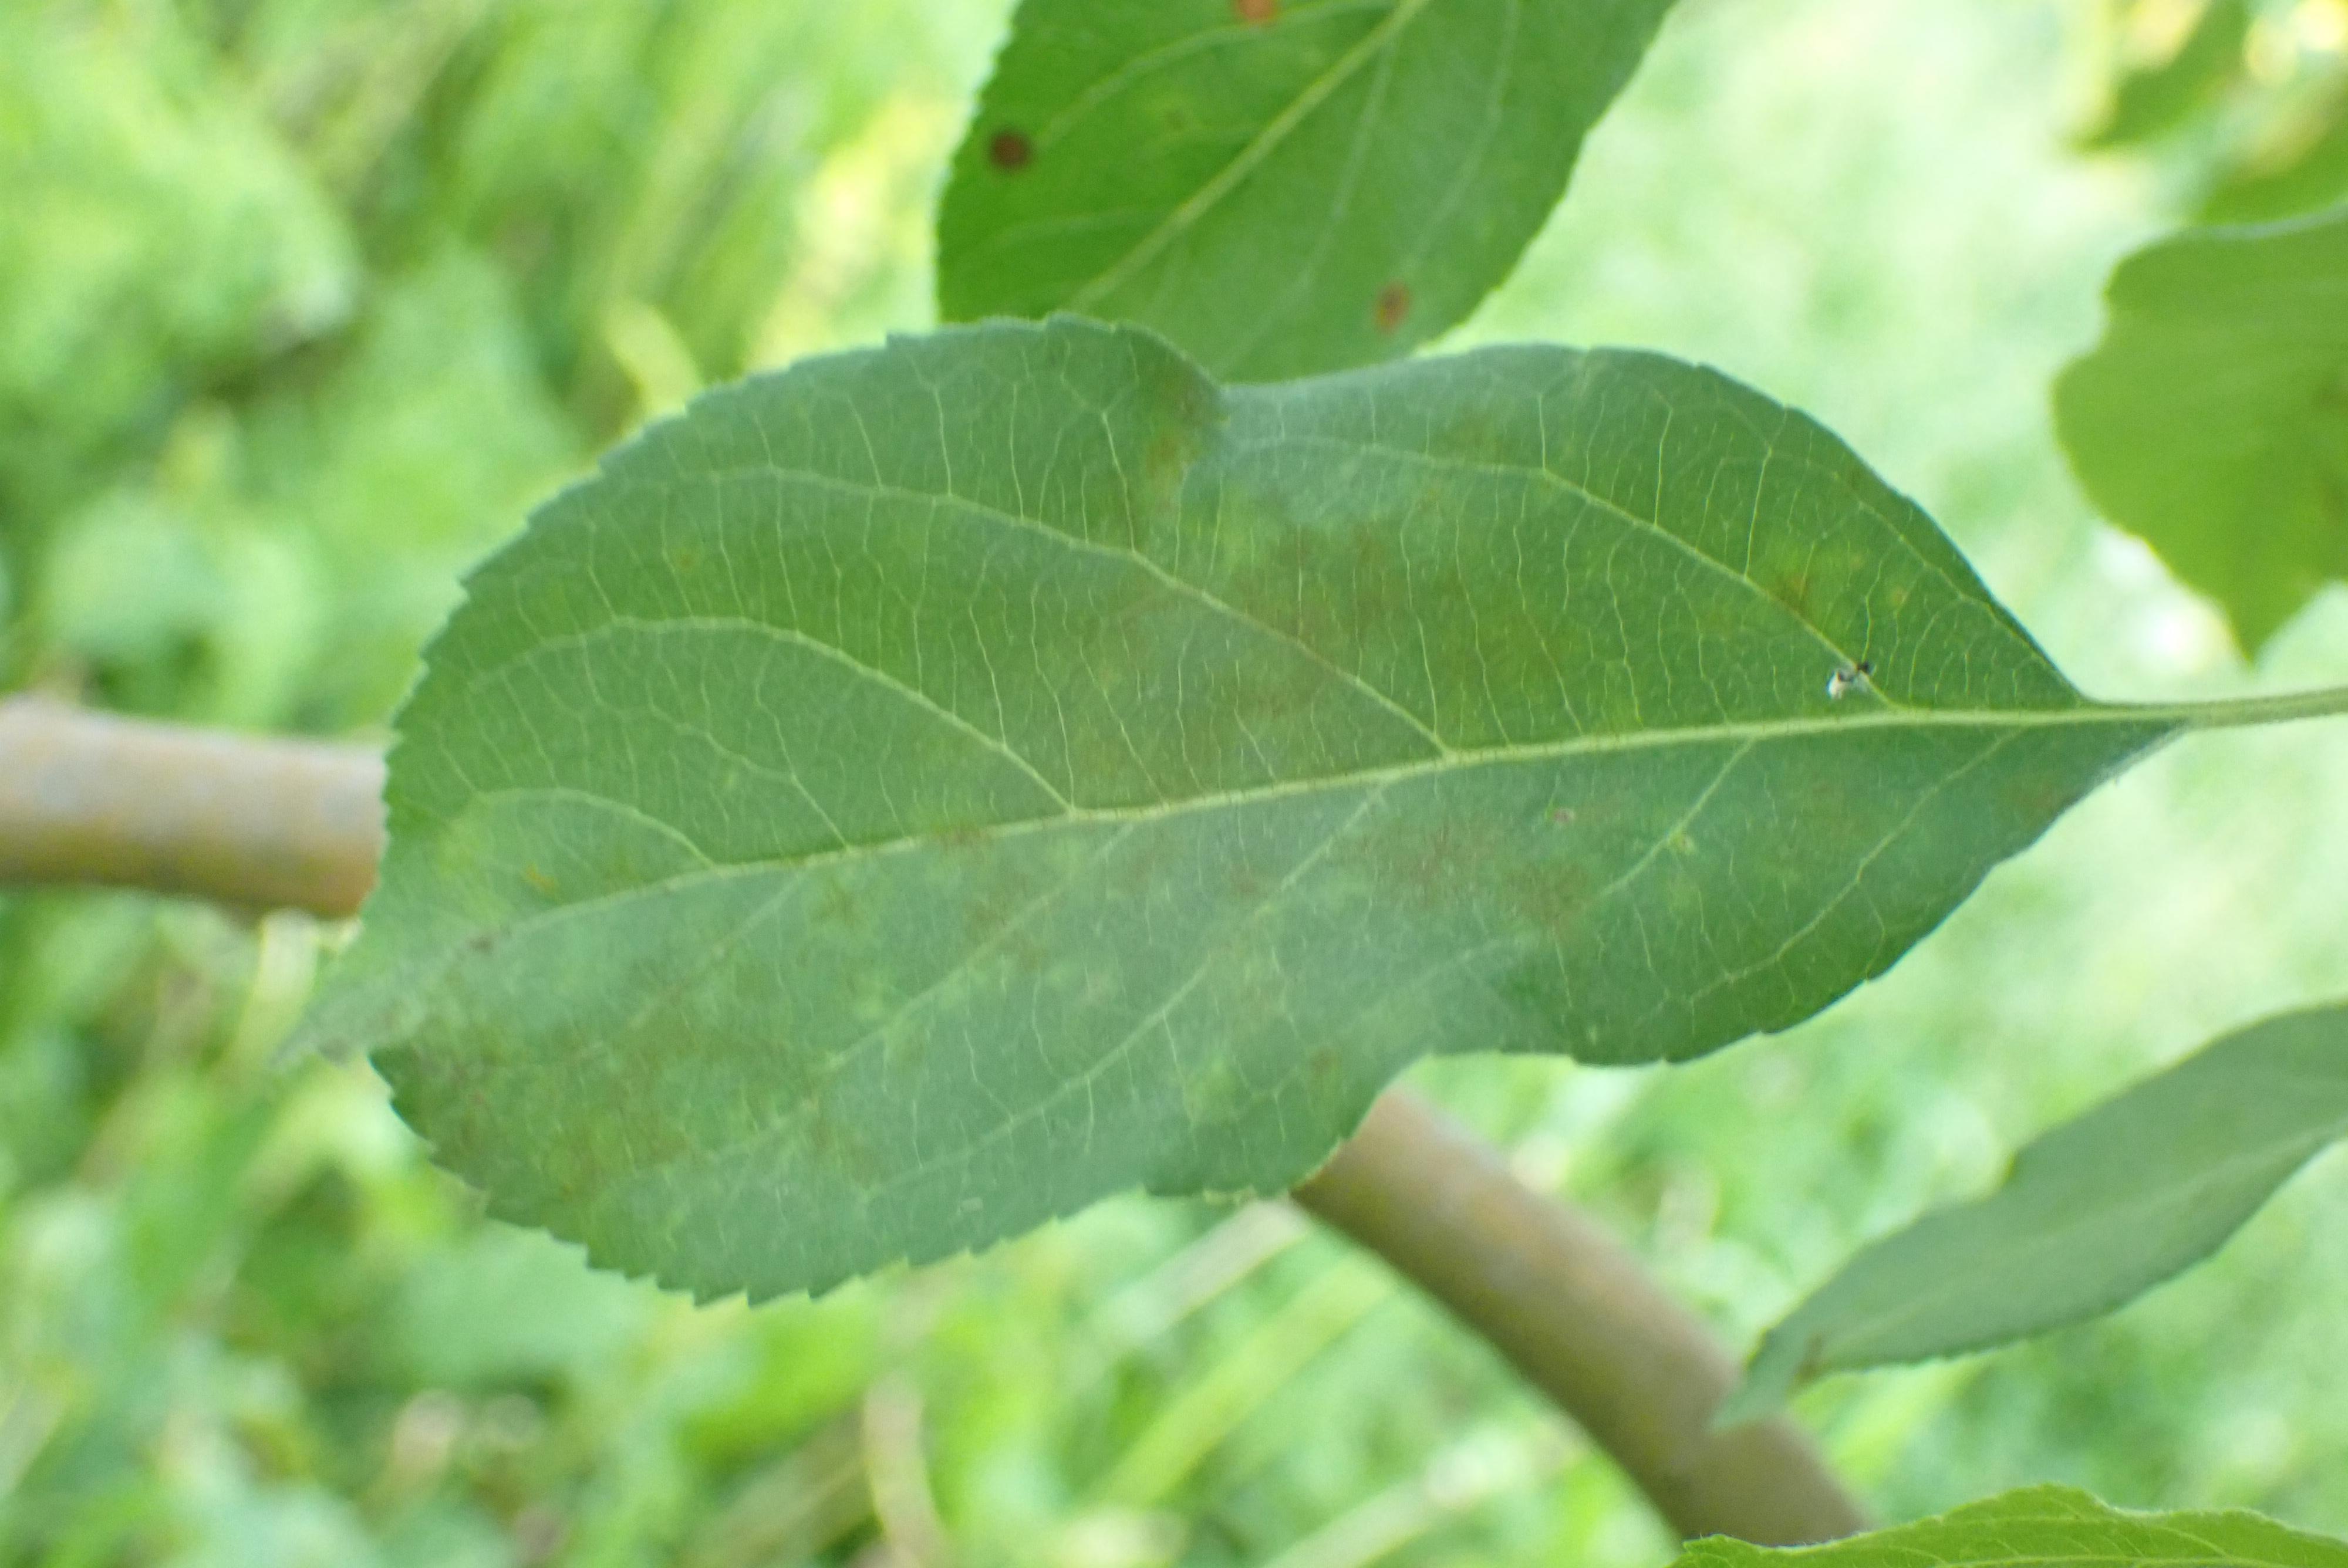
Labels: scab